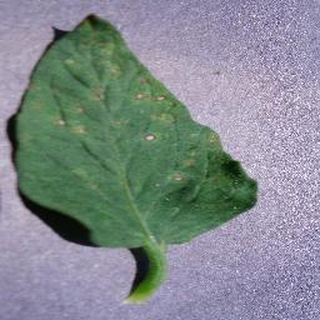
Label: tomato_septoria_leaf_spot